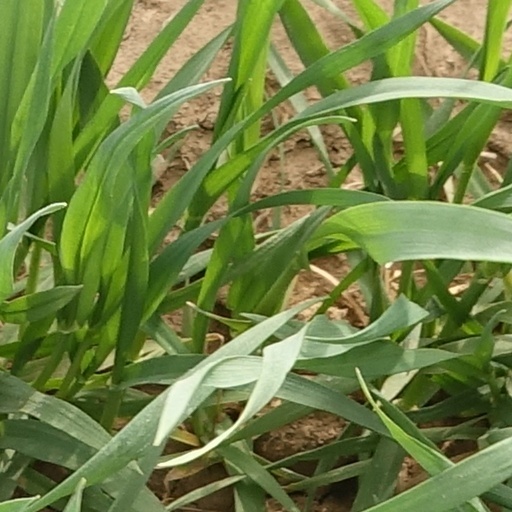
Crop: wheat